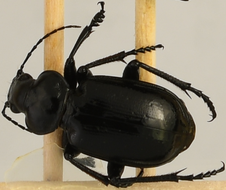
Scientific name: Calosoma affine
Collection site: Konza Prairie Agroecosystem NEON (KONA), plot KONA_007